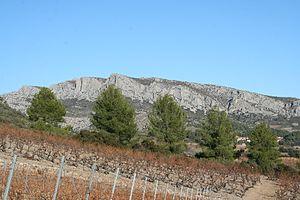
Vignes à l'entrée des gorges des Gouleyrous à Tautavel
Le coteaux-du-littoral-audois, appelé vin de pays des coteaux du littoral audois jusqu'en 2009, est un vin français d'indication géographique protégée de zone du vignoble du Languedoc-Roussillon, produit près de la ville de Narbonne, dans l'Aude.